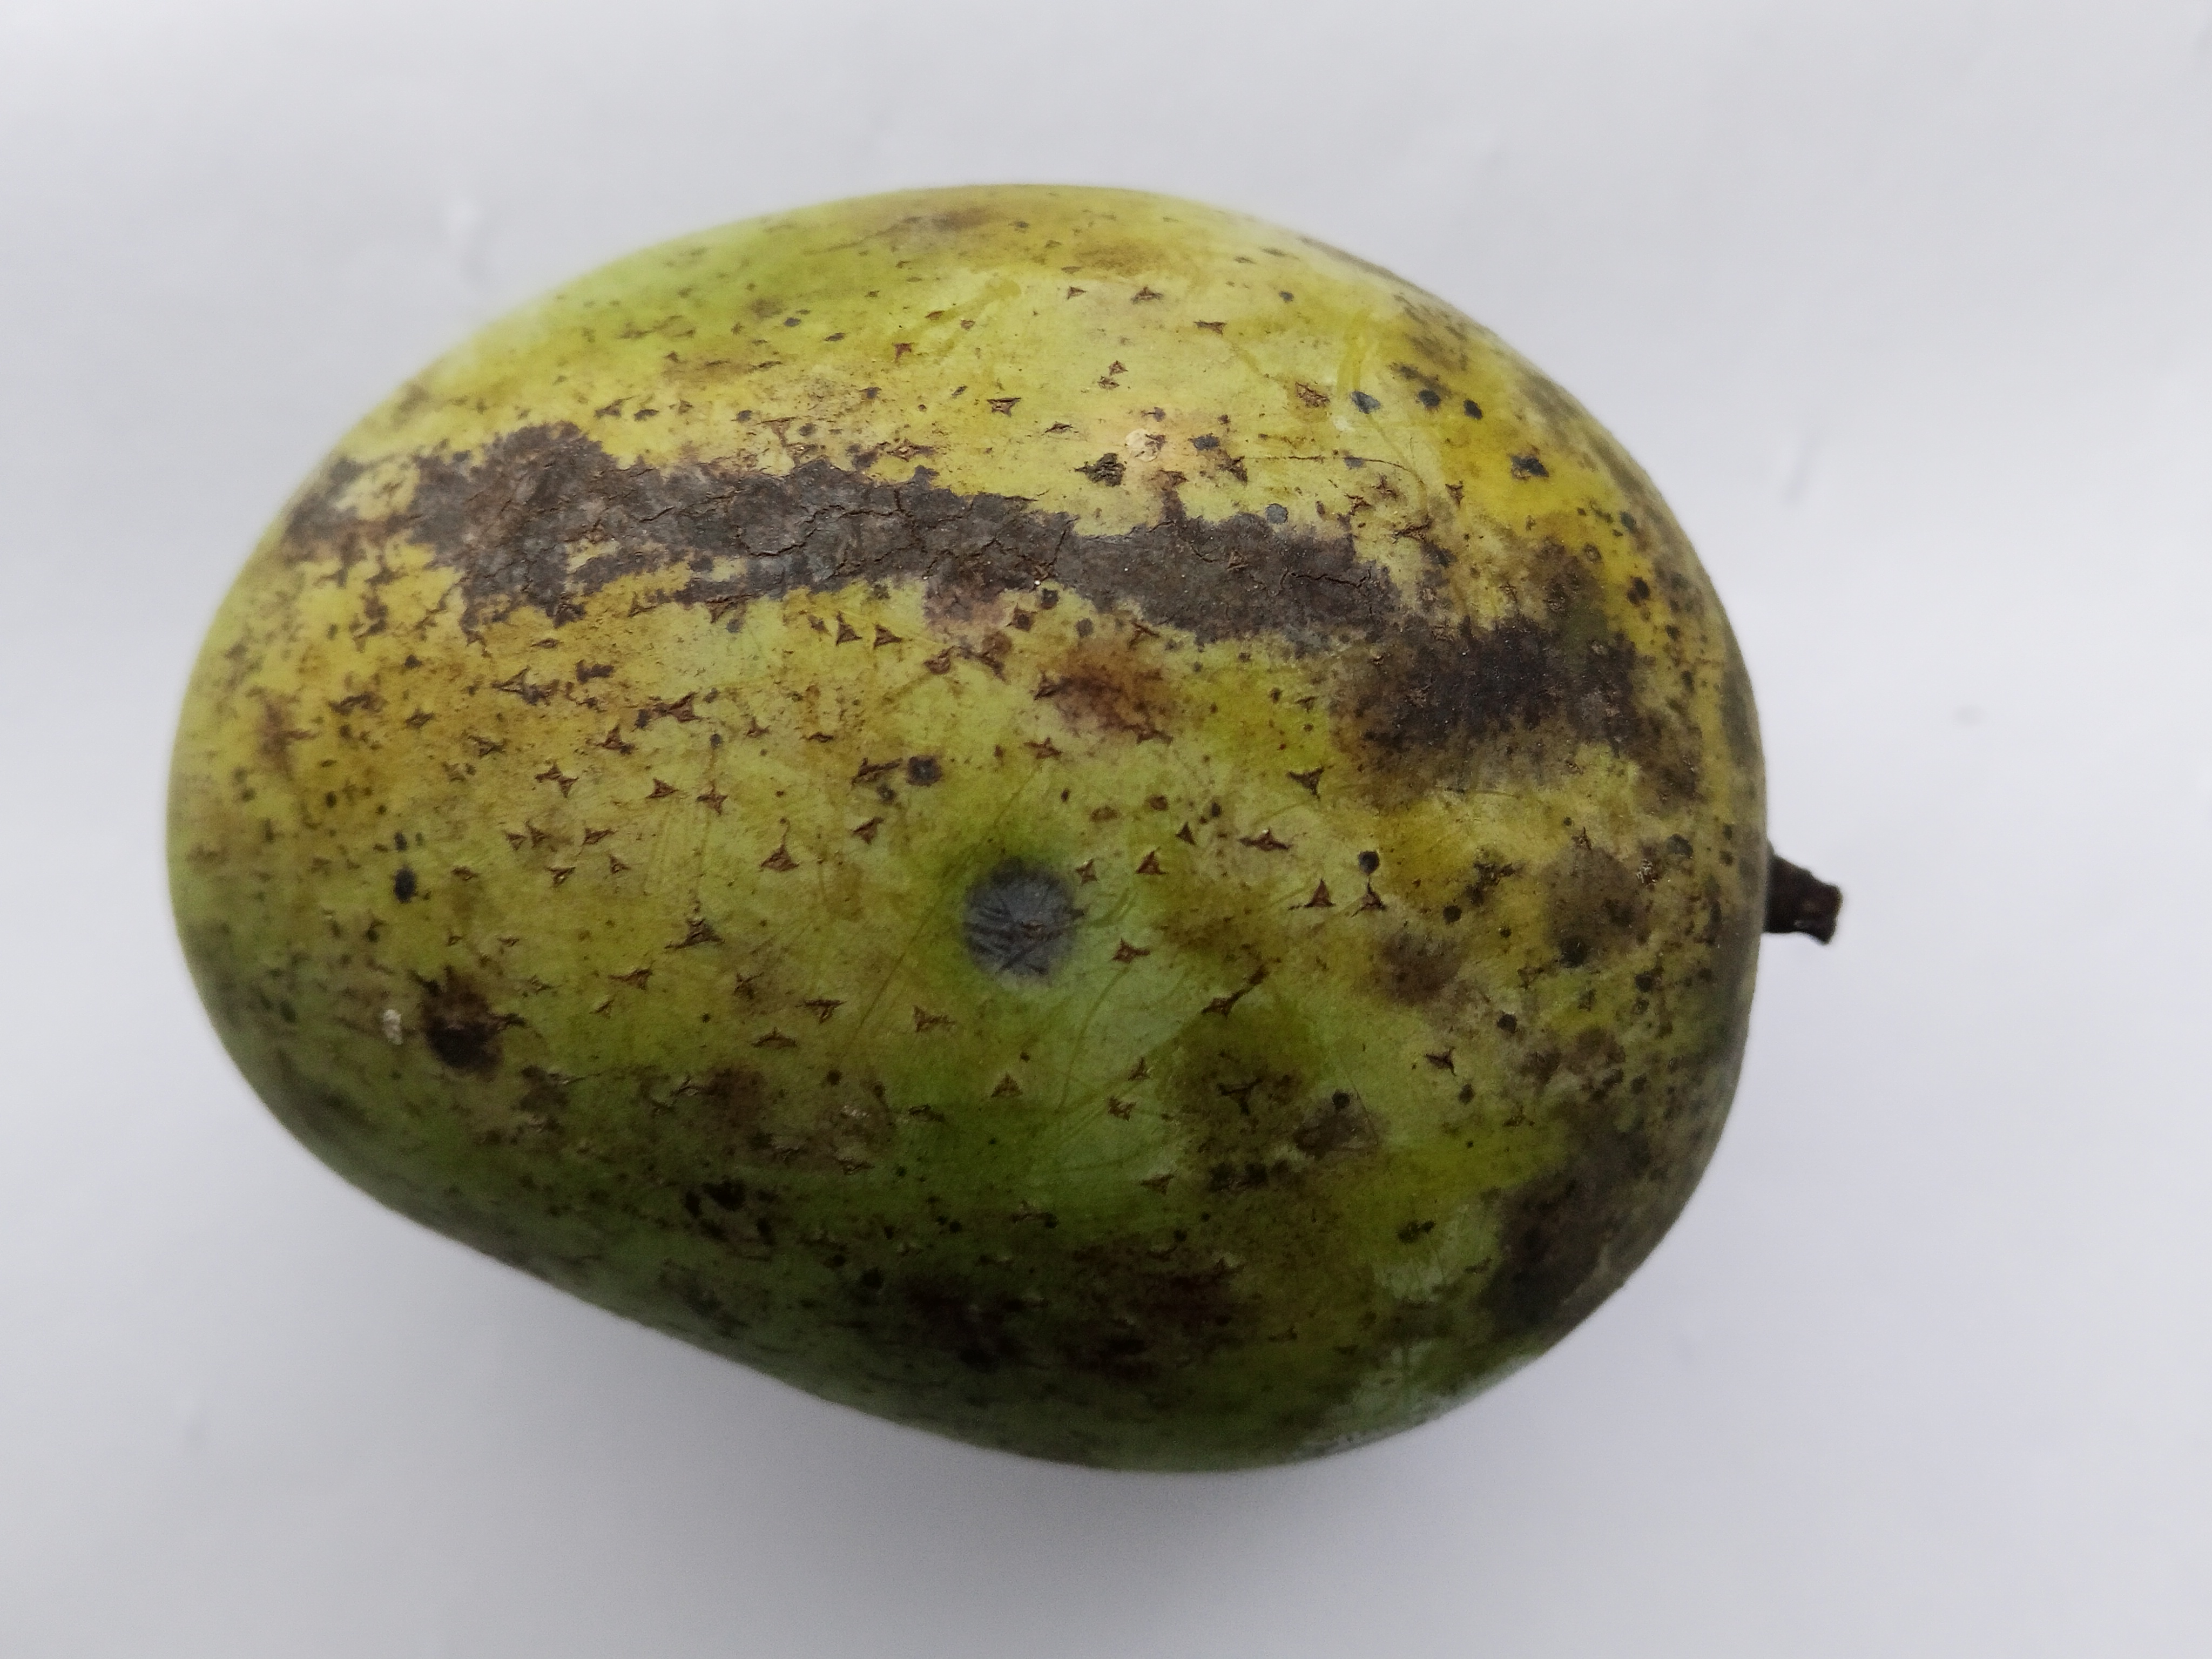
Mango variety: Langra